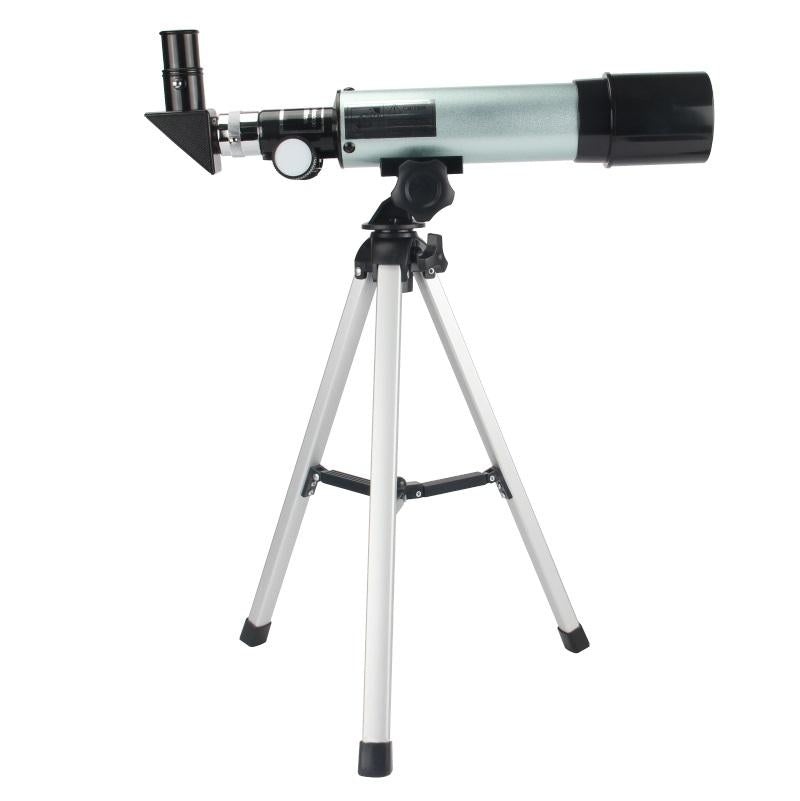
36050 HD Telescope for Adult Stargazing | Astronomy
Features: • Large-aperture objective lens for a brighter and clearer field of view • FMC ultra-wideband multi-layer green film for reduced refractive index and clear imaging • Can be connected to a mobile phone for taking pictures • Fine focus knob for convenient stargazing Specifications: • Material: Aluminum Alloy • Objective Lens Diameter: 50 mm • Eyepiece: 20 mm , 6 mm • Focal Length: 360 mm • Teleconverter: 1.5 x • Coating: Fmc Ultra-Wideband Multi-Layer Green Film • Weight: 960 Grams Package Includes: • Telescope • Mobile Phone Adapter • User Manual • Assembly Tools Returns, Refunds, and Replacements: Products that are received faulty, damaged, or not as described are eligible for a return, refund, or replacement by Australian Consumer Law (ACL). We are committed to ensuring that all products meet the standards of quality and reliability expected by our customers. However, please note that we do not accept returns or provide refunds for Changes of Mind (COM). We encourage you to carefully consider your purchase to ensure it meets your needs and expectations. Delivery Timeframe: Please note that we cannot guarantee an exact delivery date. The estimated delivery timeframes exclude weekends, public holidays, and any potential delays caused by local shipping carriers due to network congestion, natural disasters (such as floods or bushfires), or other unforeseen circumstances. 8-12 Working Days (approximately) across Australia
Brand: Parallel Deals
Category: Cameras & Optics > Optics > Scopes > Telescopes